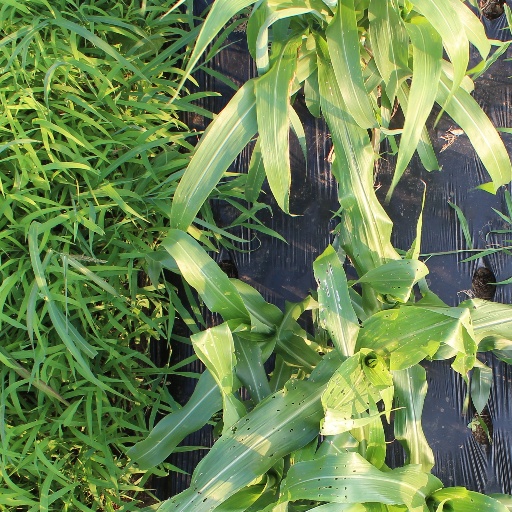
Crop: sorghum